First Balkan War

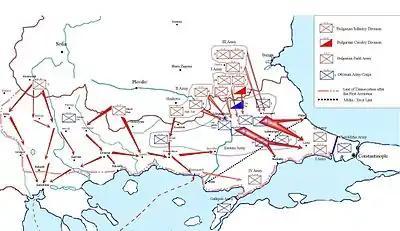
Bulgarian military operations during the First Balkan War

Montenegro started the First Balkan War by declaring war against the Ottomans on . The western part of the Balkans, including Albania, Kosovo, and Macedonia, was less vital to the resolution of the war and the survival of the Ottoman Empire than the Thracian theatre, where the Bulgarians fought significant battles against the Ottomans. Although geography dictated Thrace would be the primary battlefield in a war with the Ottoman Empire, the position of the Ottoman Army there was jeopardized by erroneous intelligence estimates of the opponents' order of battle. Unaware of the secret prewar political and military settlement over Macedonia between Bulgaria and Serbia, the Ottoman leadership assigned the bulk of its forces there. The German ambassador, Hans Baron von Wangenheim, one of the most influential people in the Ottoman capital, had reported to Berlin on 21 October that the Ottoman forces believed that the bulk of the Bulgarian army would be deployed in Macedonia with the Serbs. Then, the Ottoman headquarters, under Abdullah Pasha, expected to meet only three Bulgarian infantry divisions, accompanied by cavalry, east of Adrianople. According to historian E. J. Erickson, though that assumption possibly resulted from the analysis of the objectives of the Balkan Pact, it had deadly consequences for the Ottoman Army in Thrace, which was now required to defend the area from the bulk of the Bulgarian army against impossible odds. The misappraisal was also the reason for the catastrophic aggressive Ottoman strategy at the start of the campaign in Thrace.